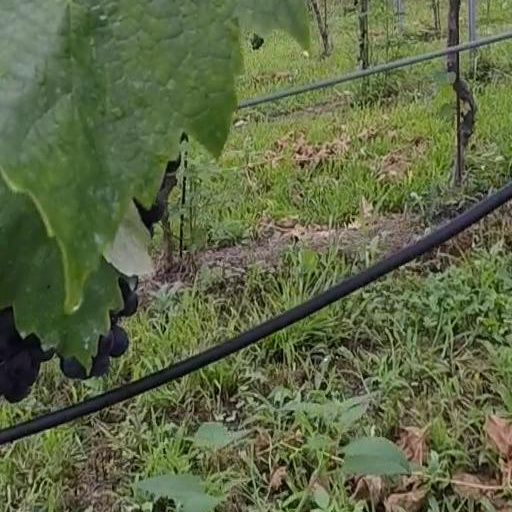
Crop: grape